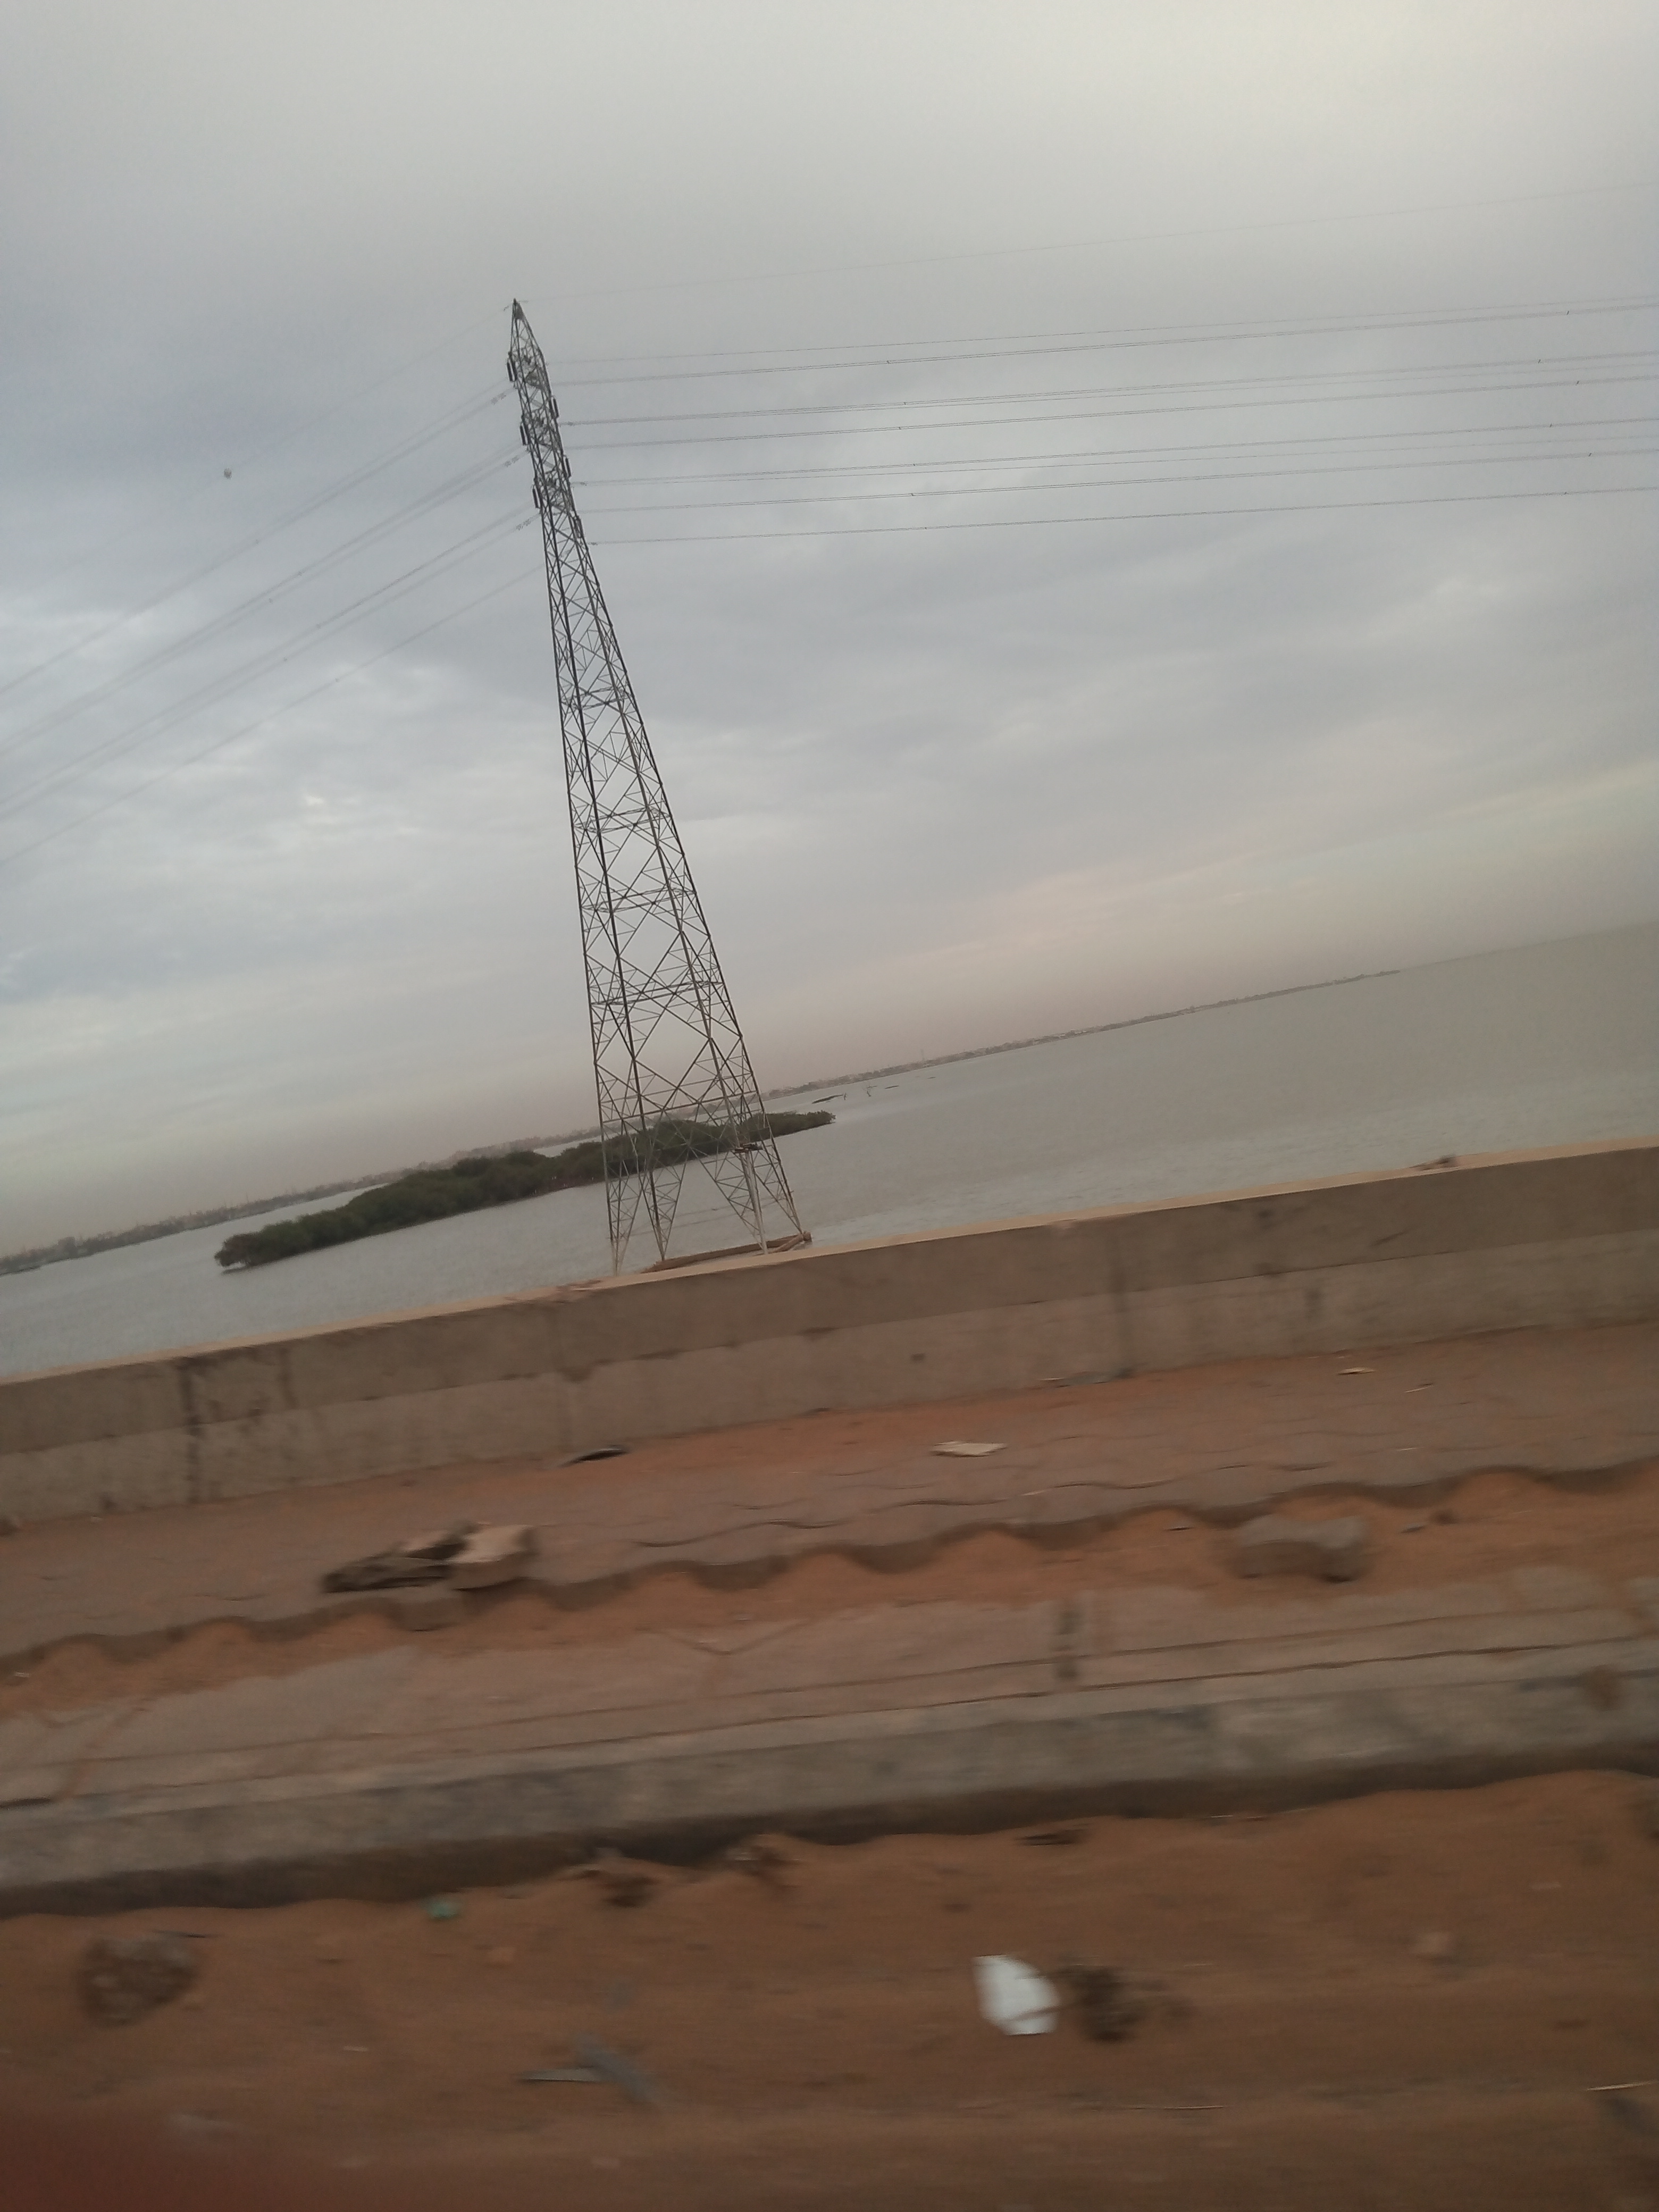
الوصف بالفصحى: برج لنقل الطاقة الكهربائية يمتد عبر مسطح مائي تحت سماء مليئة بالغيوم
الوصف بالعامية السودانية: صورة من شارع فيو تراب وظاهر عمود كهرباء ضخم واقف وسط الموية والجو مغيم وشكله في مطرة
التصنيف: Public Spaces & Infrastructure